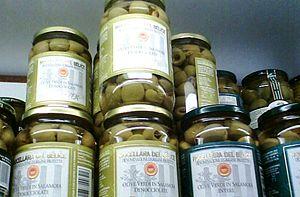
Nocellara del Belice est une variété d'olive présente principalement sur les terroirs de la vallée du Belice en Sicile occidentale.